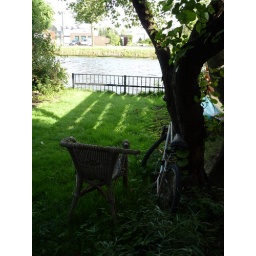
Sometimes the ducks from the canal jump over the fence and come to the kitchen for a bite to eat. It's so nice.